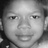
Emotion: neutral